Disability in Singapore

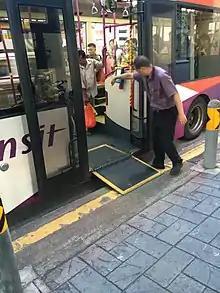
Wheelchair bus ramp.

All train stations in Singapore are equipped with accessible entrances and elevators. Stations also have braille information and tactile surface indicators. Train station names are announced for the visually impaired and red lights flash to warn of door closings for the deaf. The Enabling Masterplan 2012-2016 also provided Singapore with accessible signage for public transportation and in public areas and buildings.